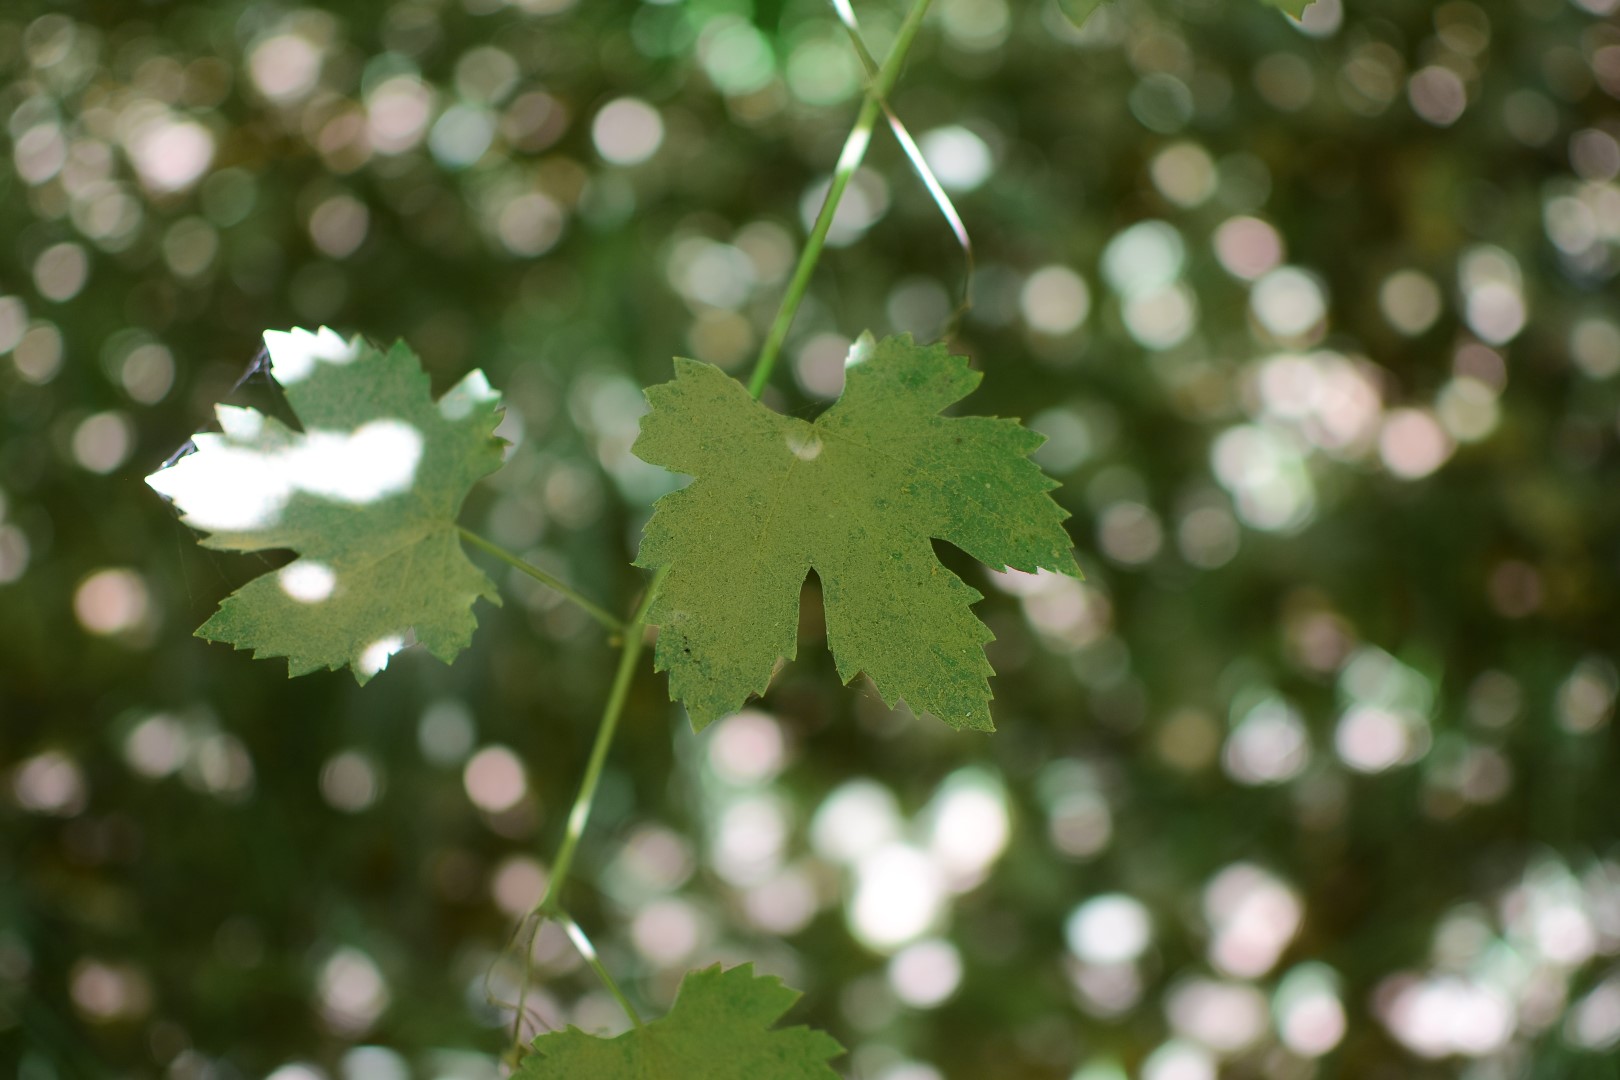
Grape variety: Halawani